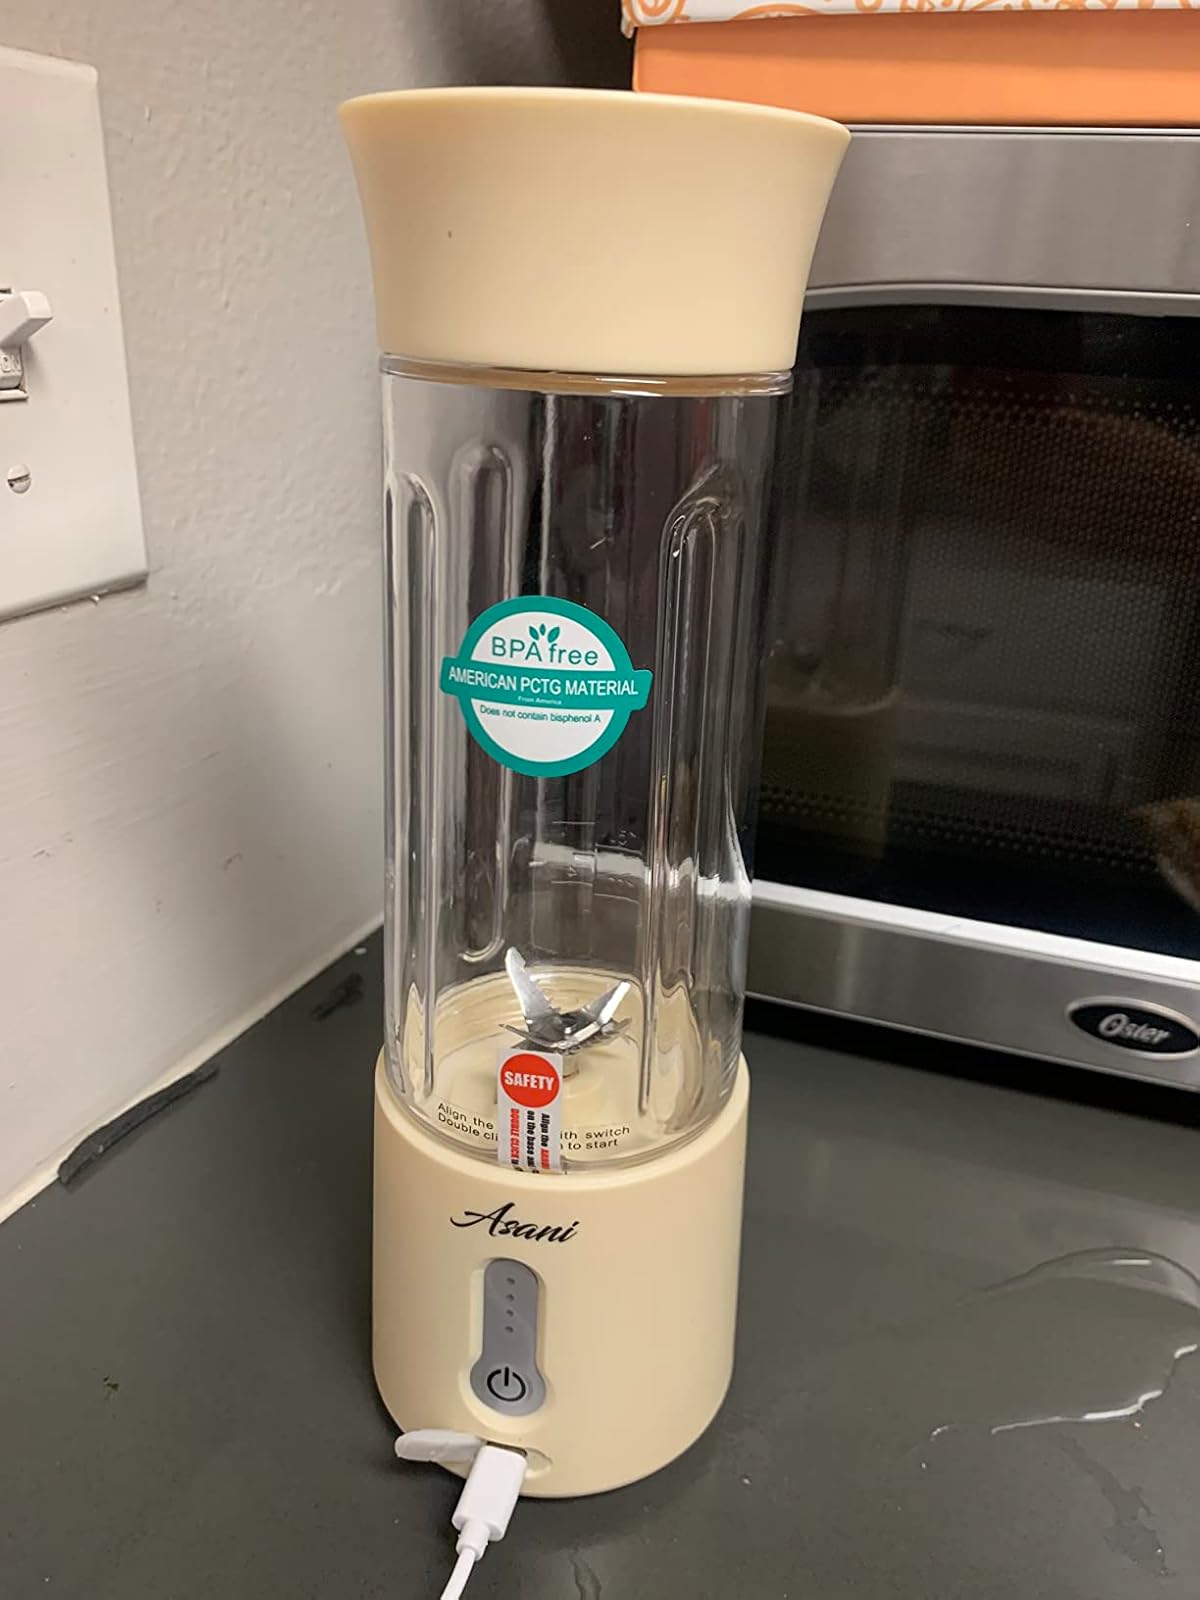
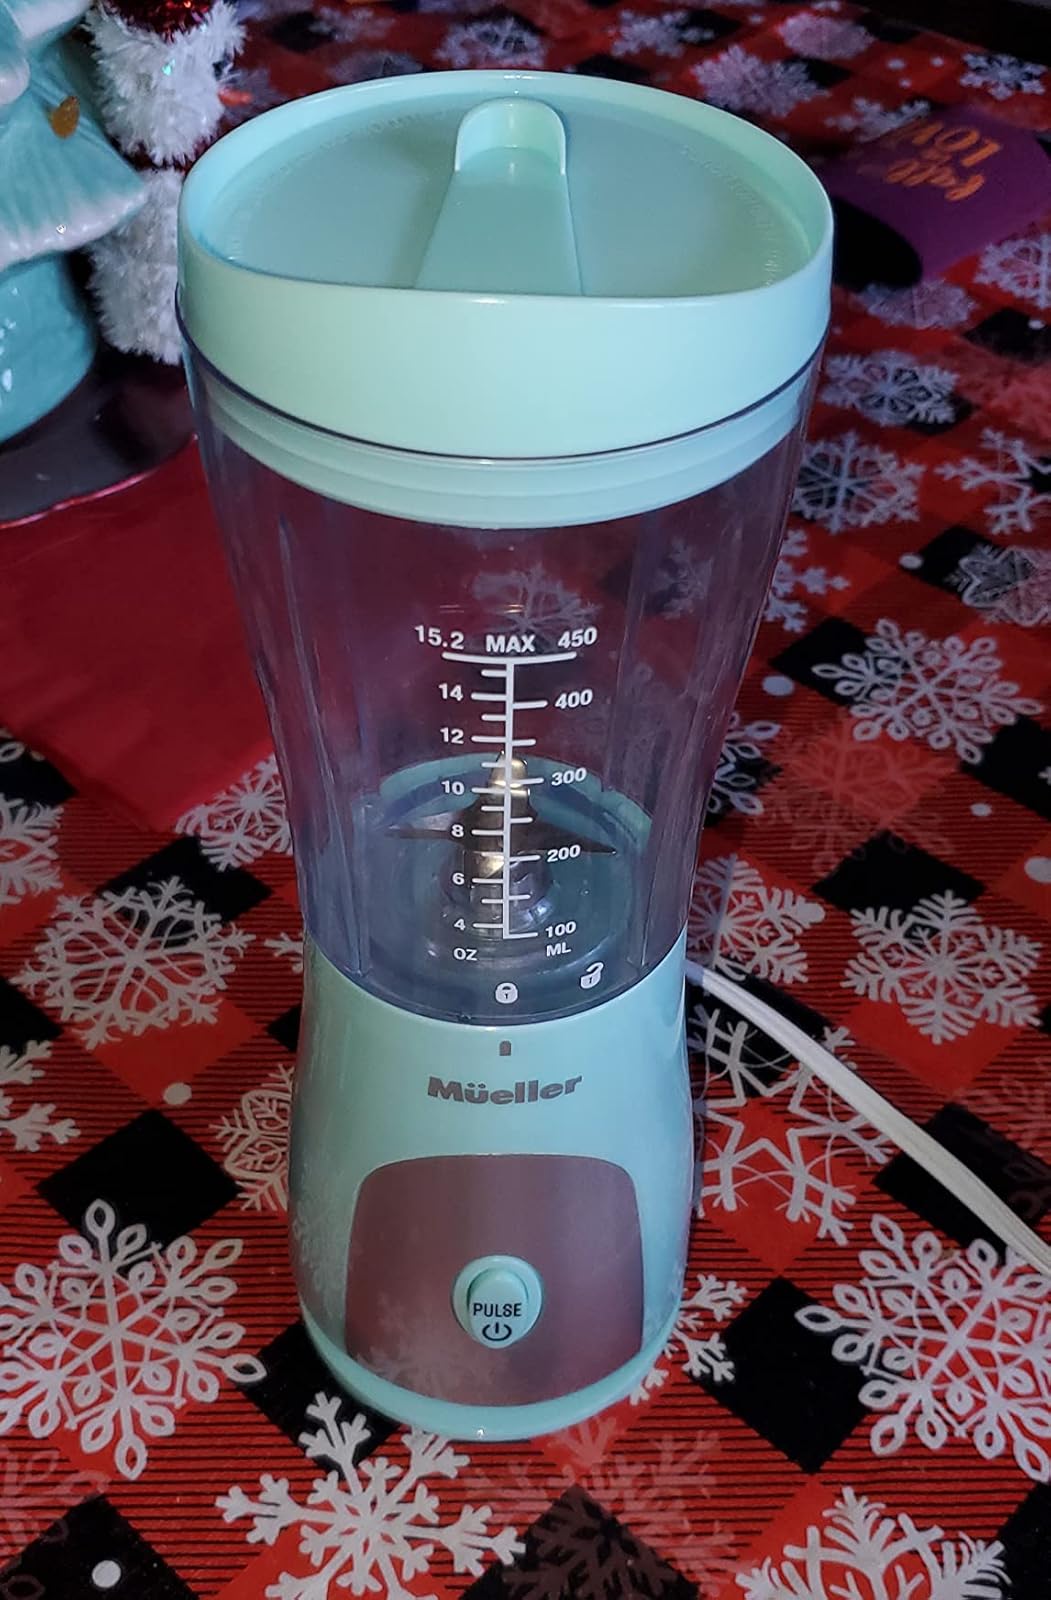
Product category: items_blender
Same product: no